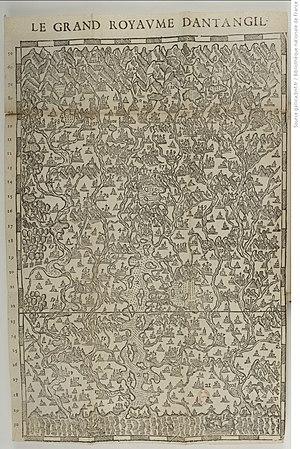
Les pays terrestres de fiction énumérés dans cet article sont des pays qui apparaissent dans des œuvres de fiction, quel que soit le média, et qui sont situés sur la Terre.
L'Utopie est un ouvrage de Thomas More écrit en latin et publié en 1516. Thomas Morus fut un juriste, historien, philosophe, humaniste et homme politique anglais.